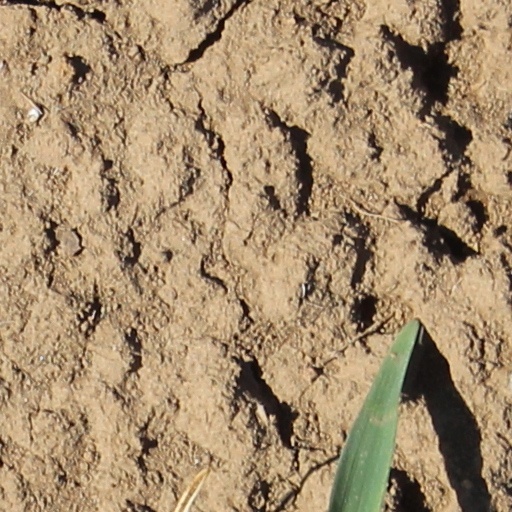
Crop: wheat